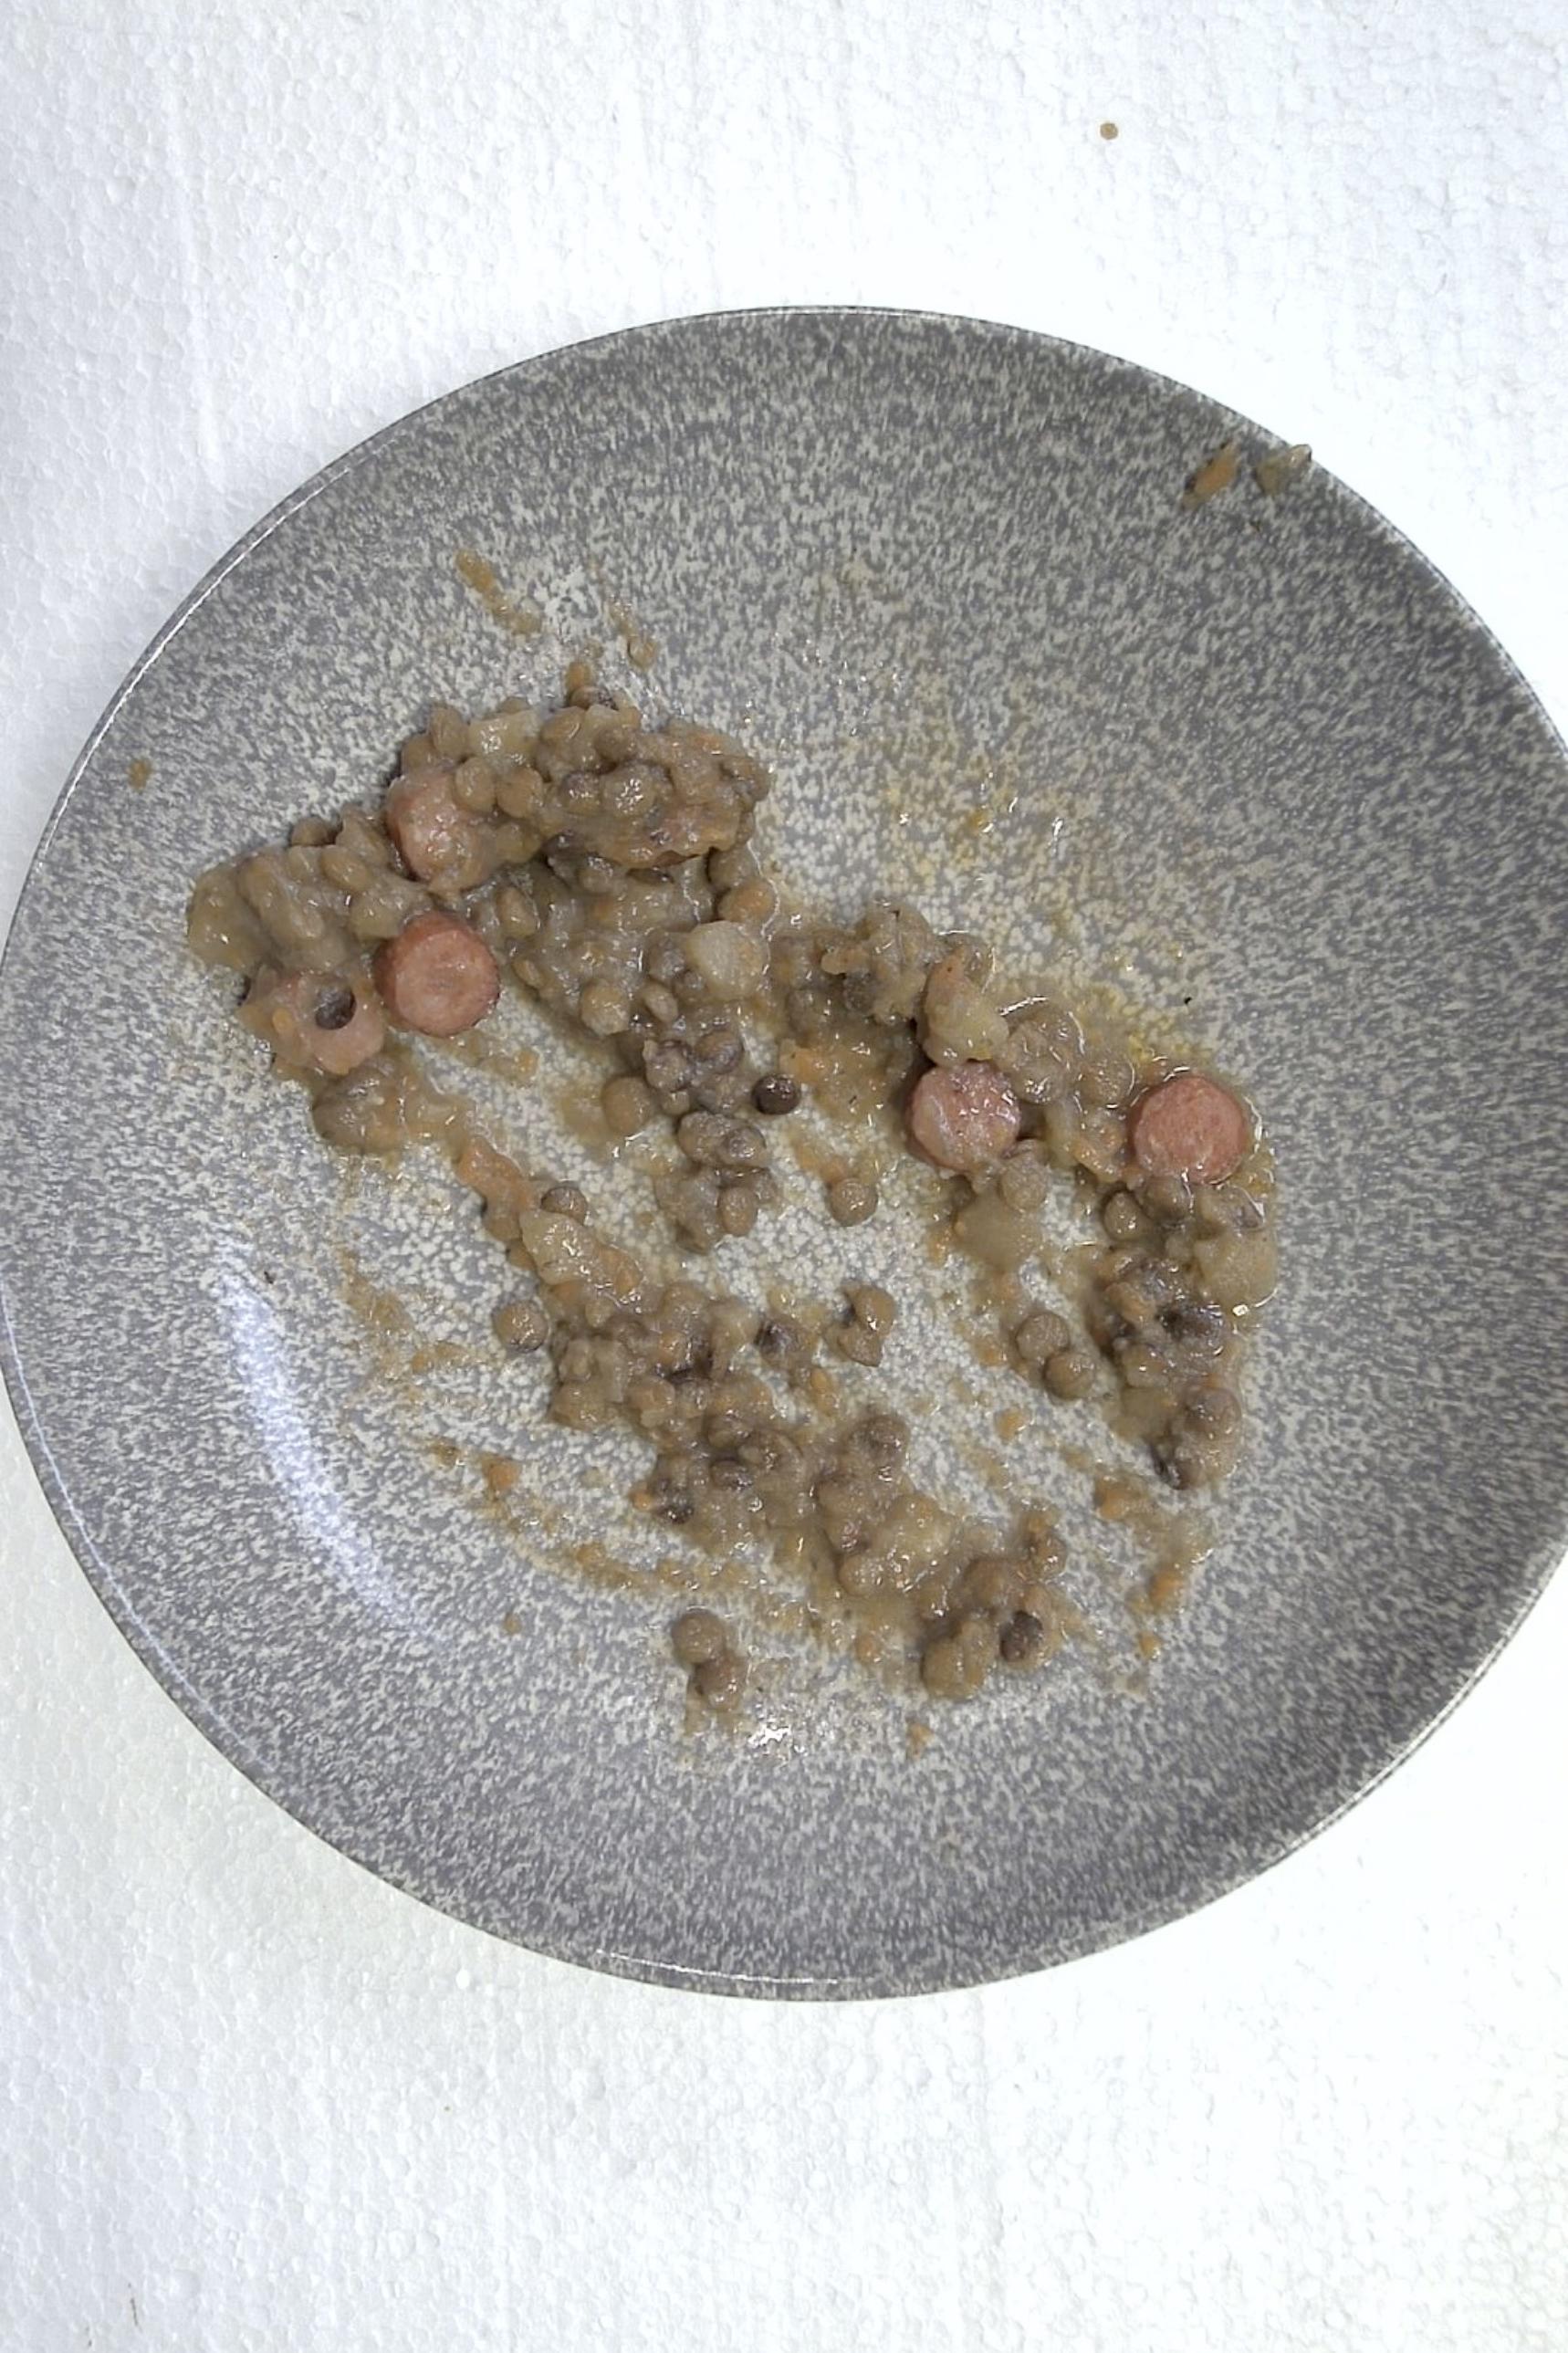
Dish: Klassischer Linseneintopf mit Mettwurst
Portion size: Normale Portion
Ingredients: lentil-stew, ham-sausage
Weight as served: 360 g
Energy as served: 424.8 kcal (1.779,680 kJ)
Fat: 23.24 g (saturated: 9.08 g)
Carbohydrates: 32.04 g (sugar: 5.32 g)
Protein: 19.32 g
Salt: 3.84 g
Weight after return: 0 g
Energy after return: 0 kcal